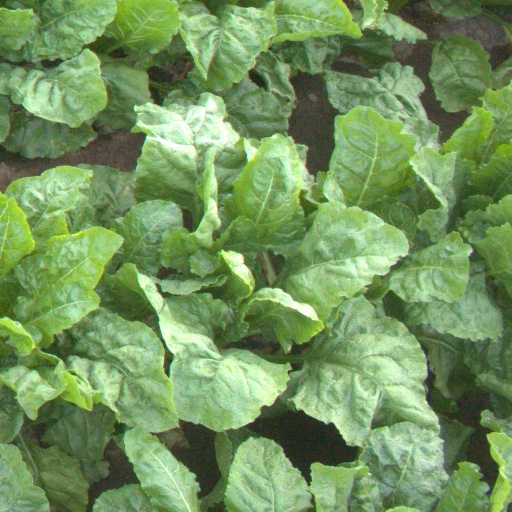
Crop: sugar beet